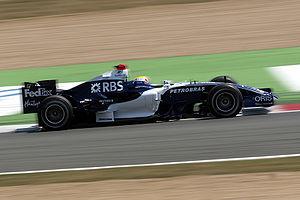
Le Grand Prix de France de Formule 1 2006 a eu lieu au circuit de Nevers Magny-Cours le 16 juillet. Ce Grand Prix qui marquait le centenaire du GP de France a été remporté par Michael Schumacher.
Mark Alan Webber, né le 27 août 1976 à Queanbeyan en Australie, est un pilote automobile australien qui a disputé le championnat du monde de Formule 1 de 2002 à 2013, totalisant neuf victoires avec Red Bull, terminant à trois reprises troisième du championnat et contribuant sur la même période à l'obtention de quatre titres constructeurs de son écurie. Il se consacre ensuite à l'endurance avec Porsche de 2014 à 2016 et est sacré champion du monde en 2015.